Istrian stone

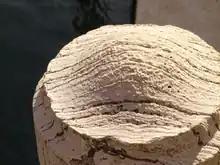
Weathered Istrian limestone in Venice

Venice, isolated in its lagoon, had no building stone at hand. The freshly quarried stone is salt-white or light yellowish, which weathers to a pale gray; the whiteness of Istrian stone contrasts well with coloured stones and brick. When Francesco, son of the architect Jacopo Sansovino, wrote "Venetia citta nobilissima et singolare" (1580) he emphasized the distinctive quality that Istrian stone and the coppery-red Verona "brocatello" limestone (so-called "Veronese marble") lent to the city. It was brought, Sansovino said, from Rovigno and Brioni on the Istrian coast.